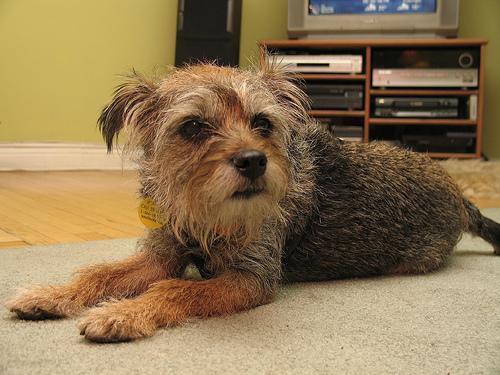
Border_terrier